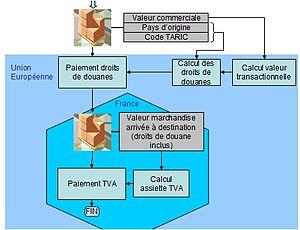
schéma de calcul et d'application des droits de douane et TVA lors d'une importation dans l'Union Européenne
Le droit de douane ou tarif douanier est un impôt prélevé sur une marchandise à importer dès qu’elle franchit la frontière de l’autre pays. Il constitue l'un des principaux instruments du protectionnisme : en rendant plus chers les produits étrangers importés, cette pratique cherche à en décourager la consommation et à favoriser les industries locales. Il est utilisé pour favoriser l'industrialisation par substitution aux importations.
Le Système harmonisé de désignation et de codification des marchandises, ou Système harmonisé, est une nomenclature internationale développée par l'Organisation mondiale des douanes pour classer les produits échangés au niveau international.